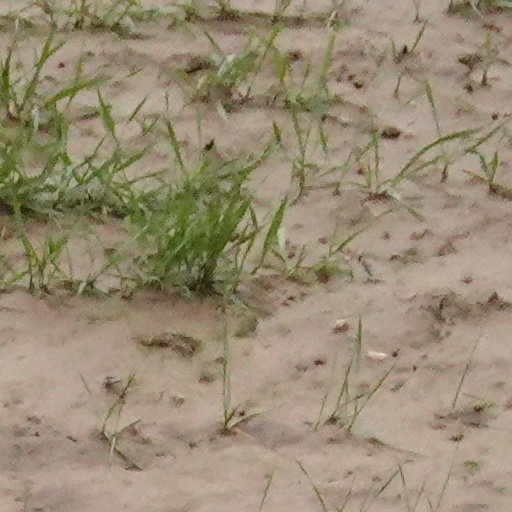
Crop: wheat